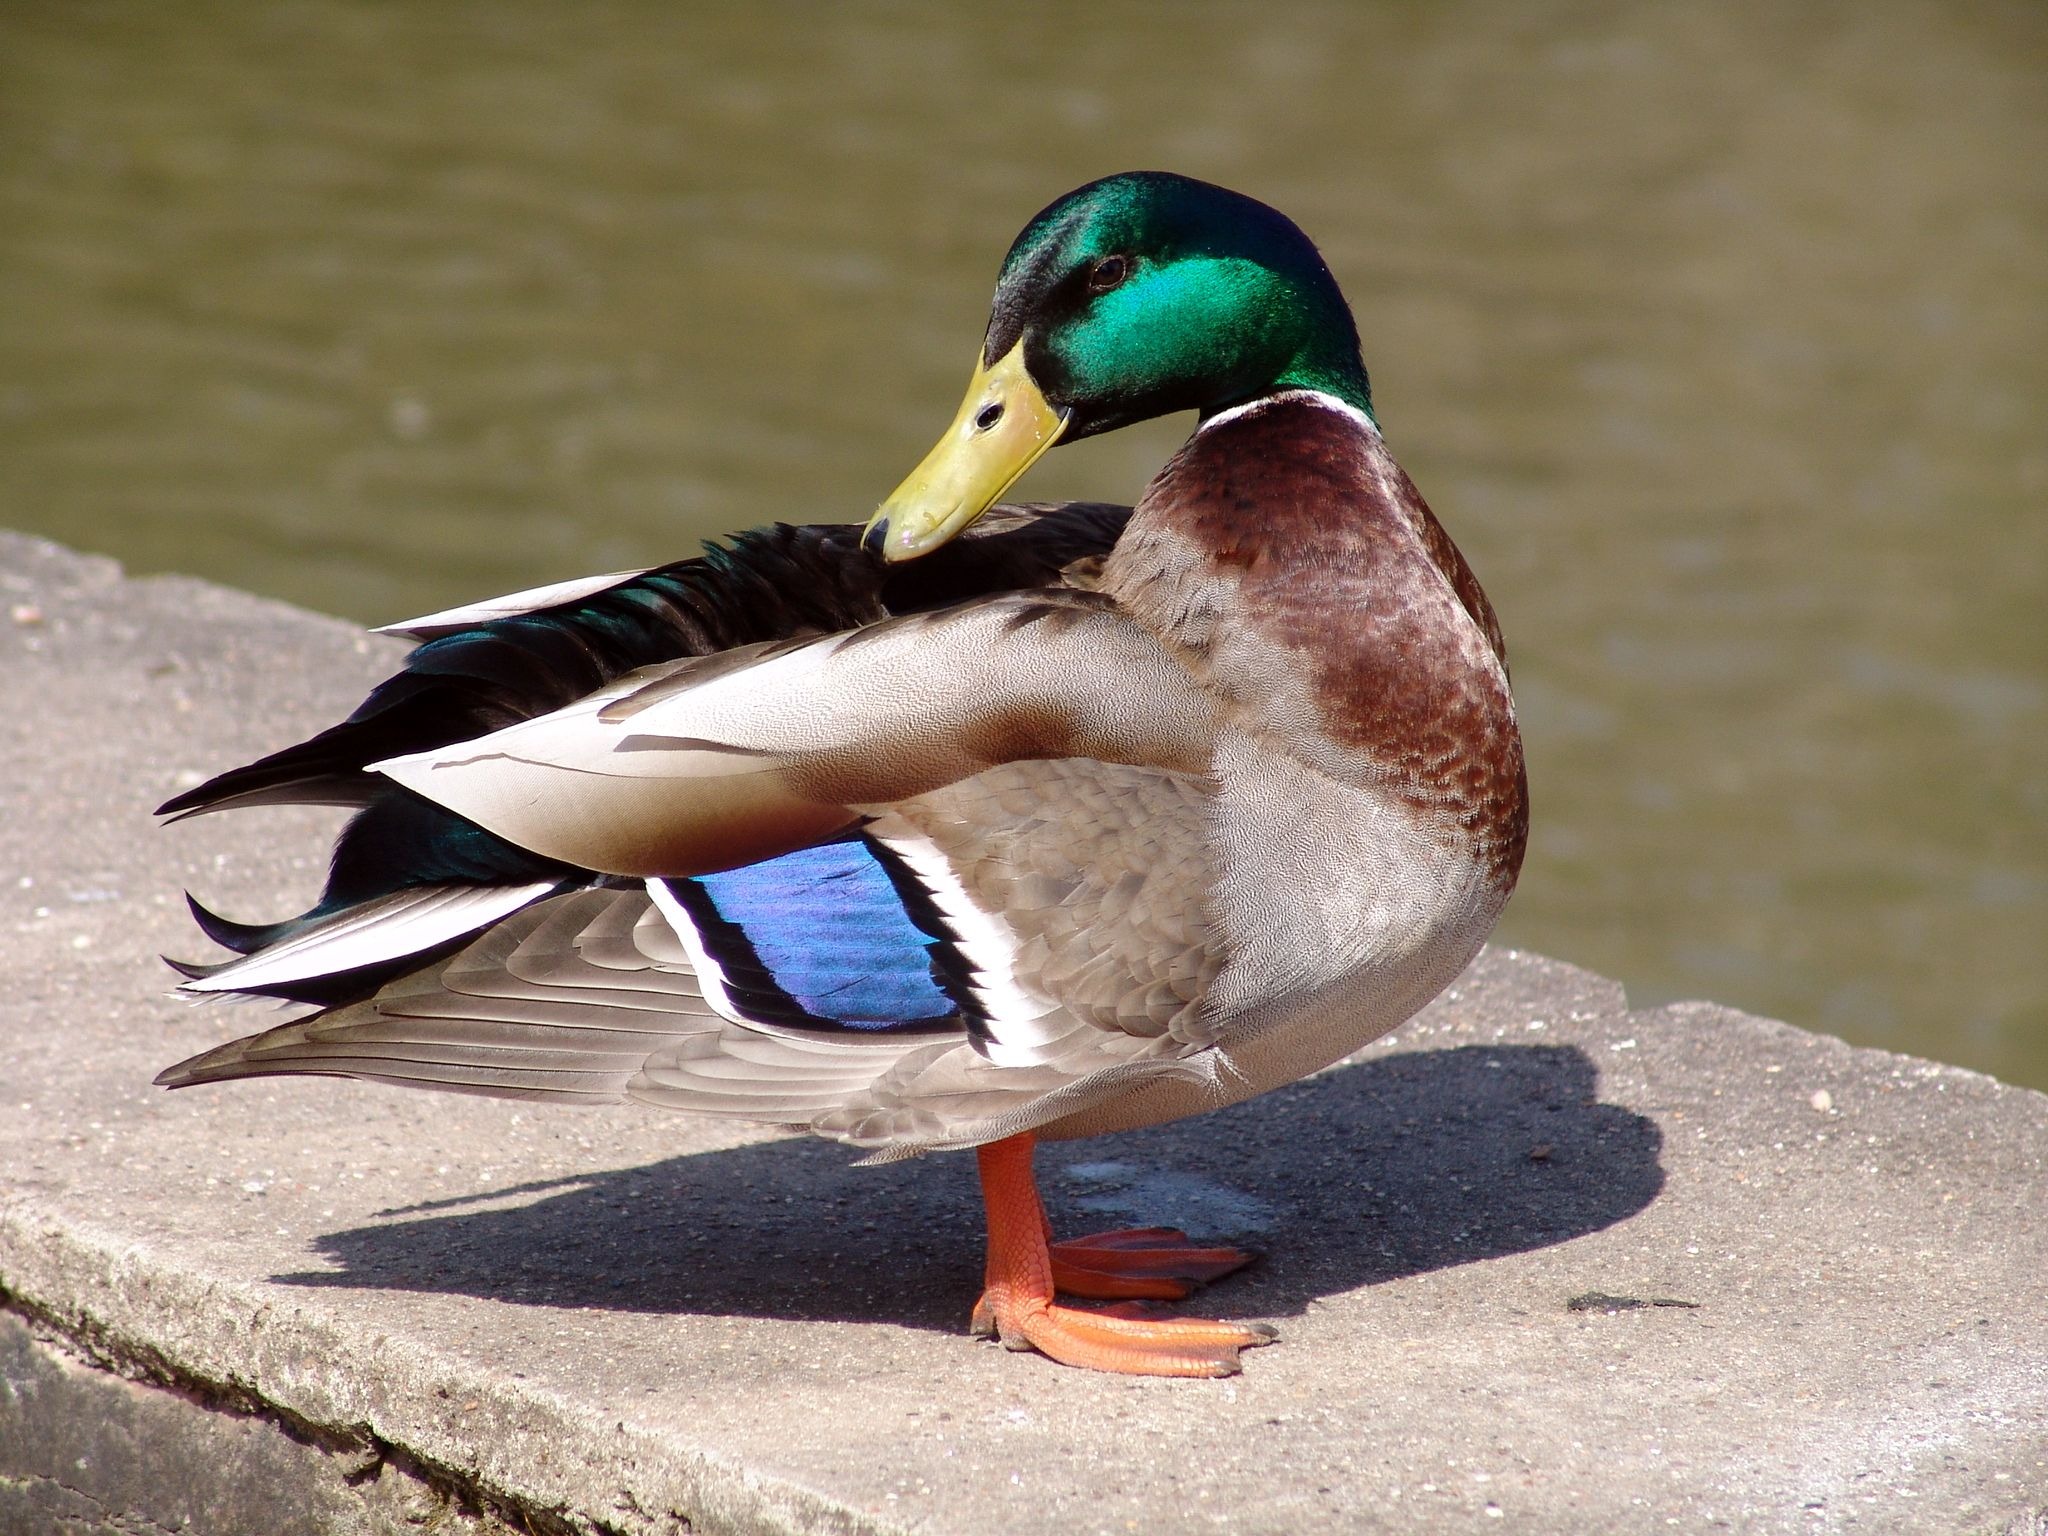
bird, wing, animal, beak, fauna, poultry, duck, vertebrate, waterfowl, water bird, mallard, canard, ducks geese and swans